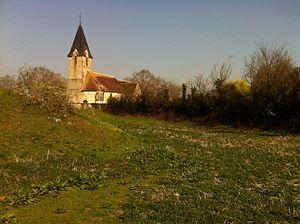
Bailleul est une commune française, située dans le département de l'Orne en région Normandie, peuplée de 608 habitants.